St. Catherine of Alexandria Church, Budapest

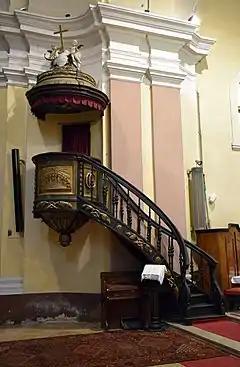
The Empire style pulpit

The Church of Saint Catherine is a freestanding, single-nave Baroque church with a single tower on the southwest and an apse in the north. The main facade is divided into three vertical sections by simple Tuscan pilasters. The adjoining tower has similar pilasters at the corners on the ground floor. The articulated cornice runs around the whole building. The entrance was protected by a porch which was finally demolished in 1960. The central bay and the tower has simple segmental arched windows. The facade is crowned by a Baroque gable articulated by four smaller pilasters, flanked by volutes and surmounted by a curved pediment. The second storey of the tower has Ionic pilasters and rectangular windows, while the belfry (third storey) has Corinthian pilasters and arched windows with balconets. Four turret clocks are set into the arched cornice of the tower. The Neo-Baroque copper spire is composed of an onion dome, a lantern, triangular pediments and a steeple.